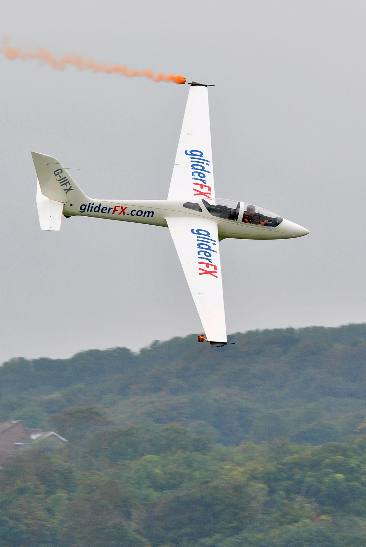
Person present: No